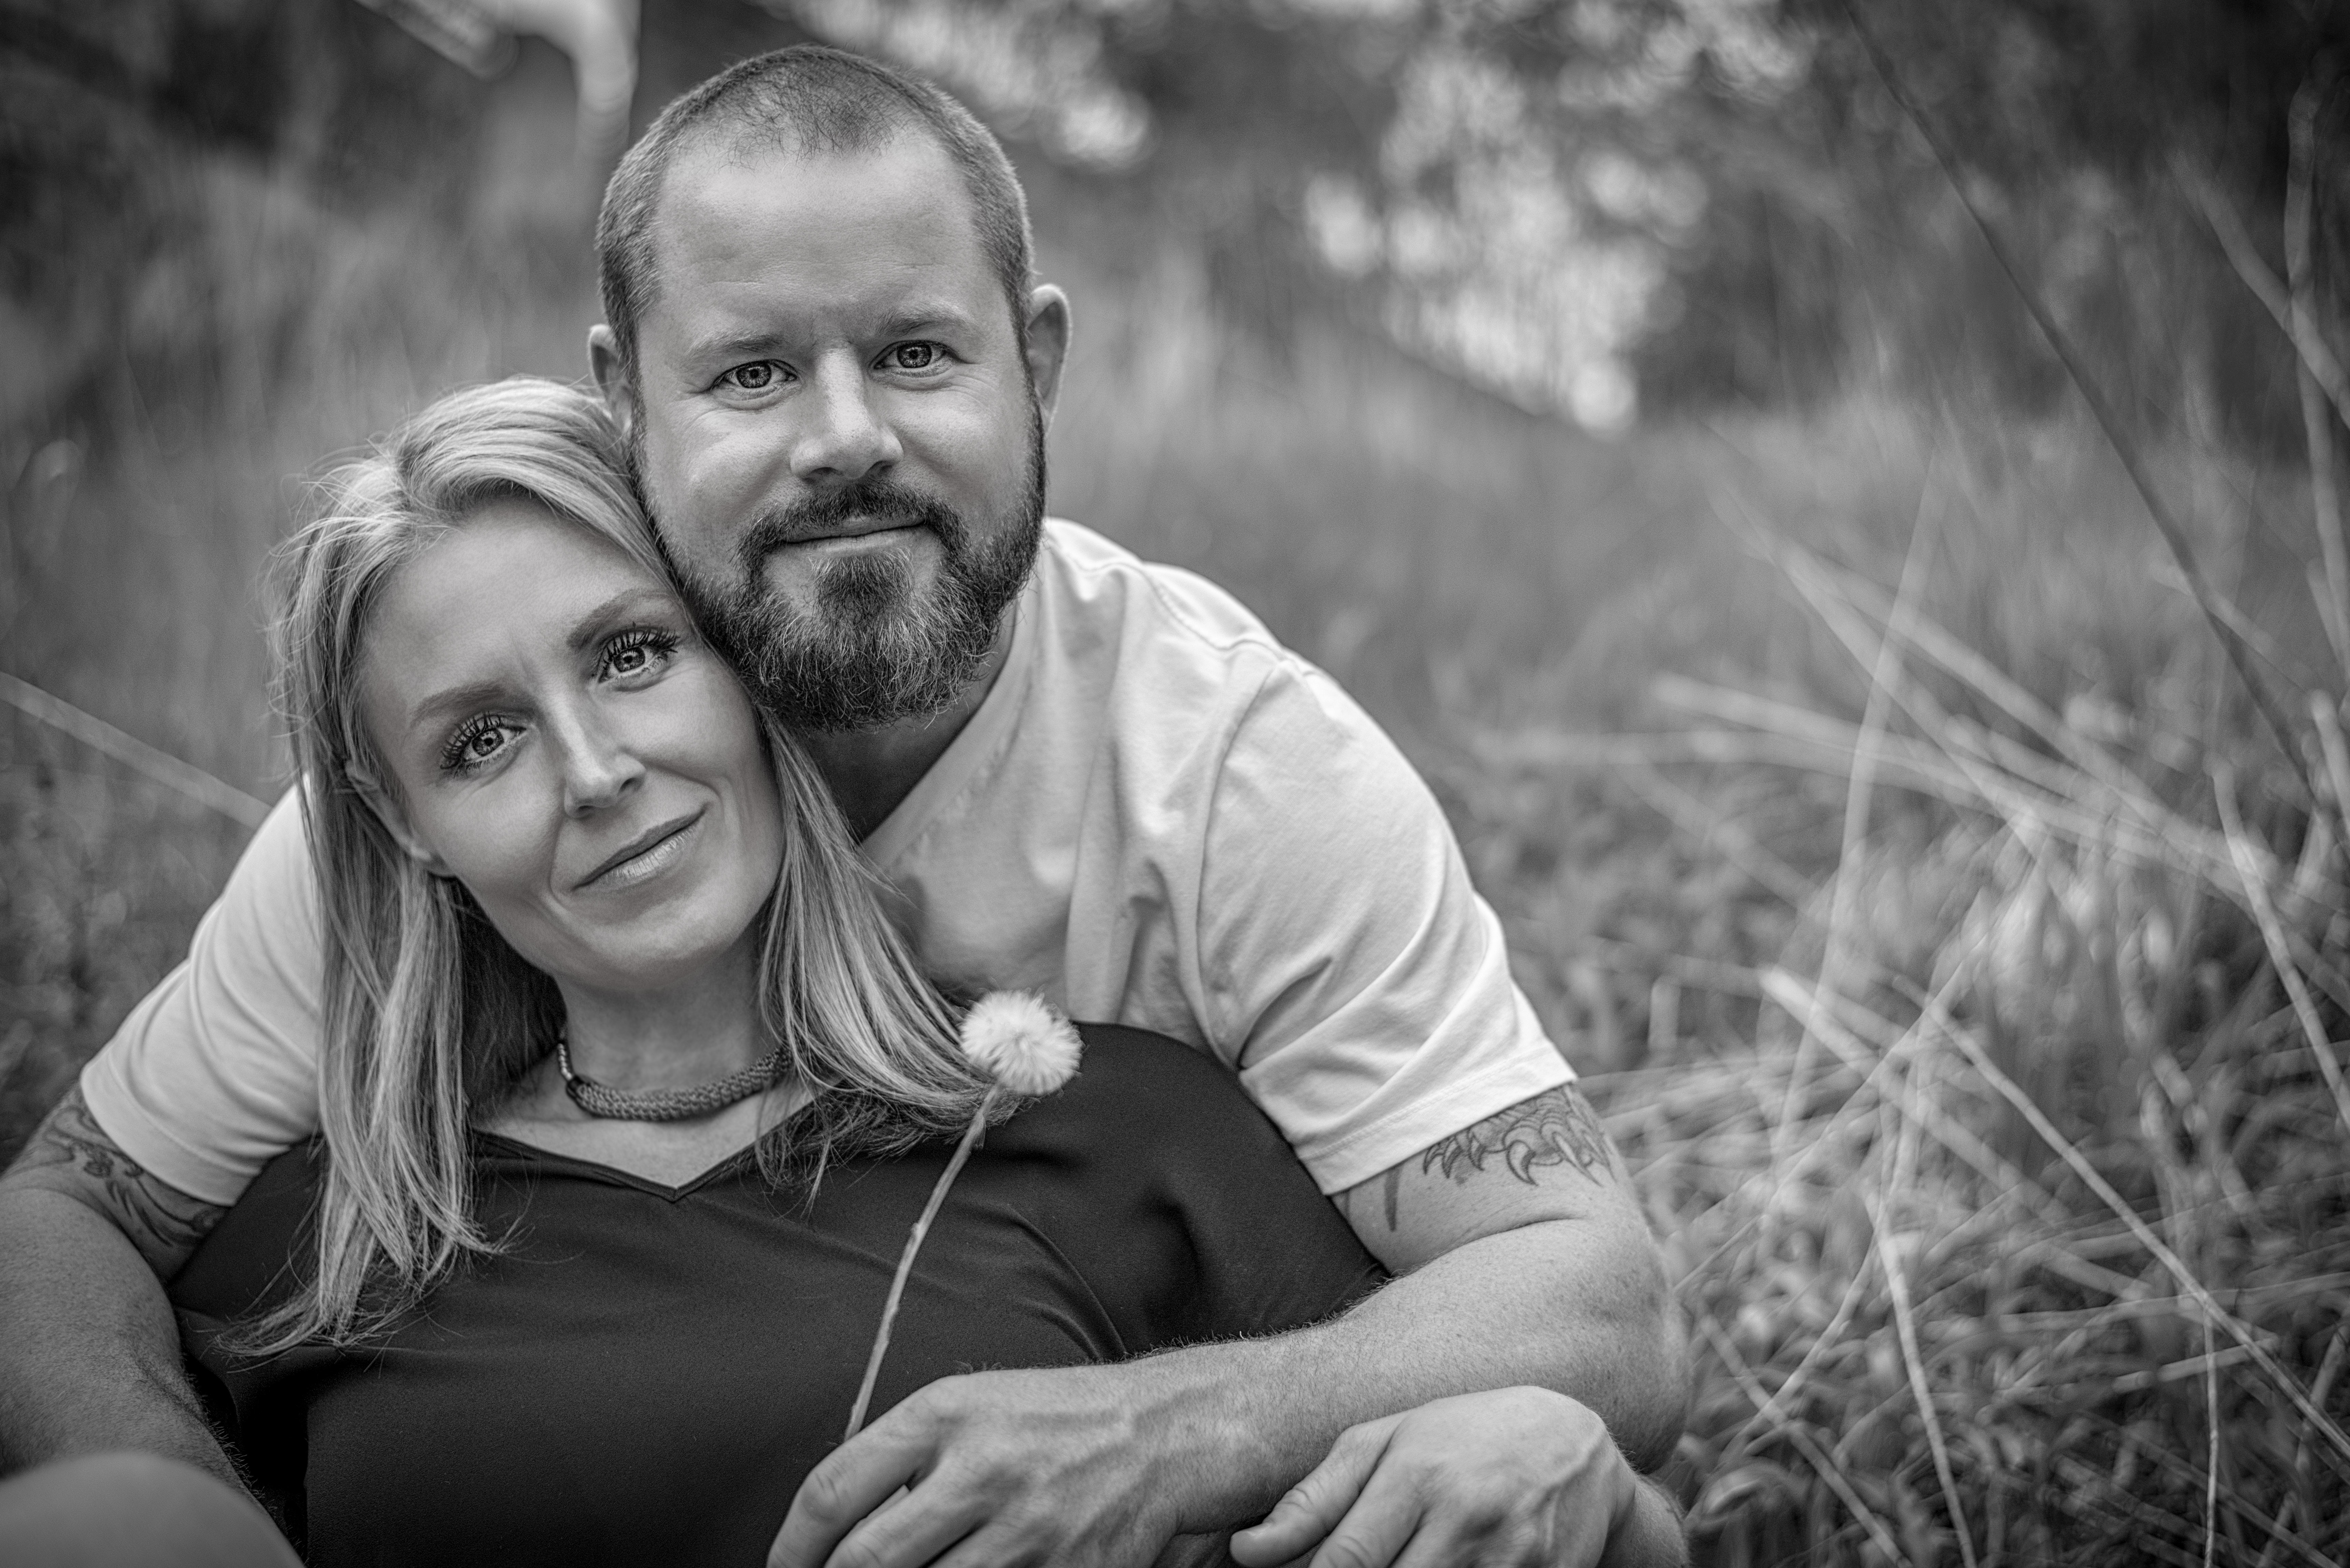
People in nature, photograph, people, facial expression, black and white, monochrome photography, portrait, photography, smile, monochrome, grass, portrait photography, happy, eye, love, laugh, fun, photo shoot, stock photography, child, family, flash photography, sitting, plant, style, wildflower, gesture